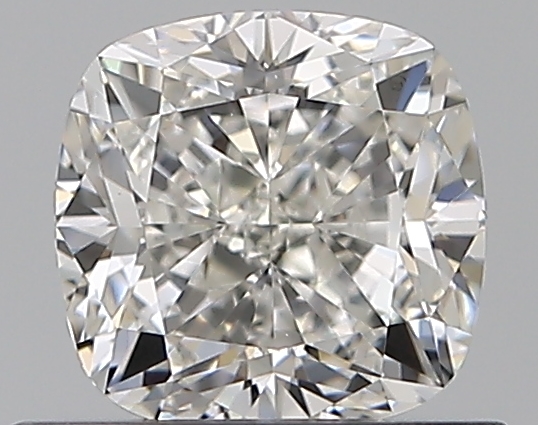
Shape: cushion
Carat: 0.71
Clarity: VS1
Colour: G
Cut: EX
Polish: EX
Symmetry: EX
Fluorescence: M
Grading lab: GIA
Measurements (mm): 5 x 4.92 x 3.42